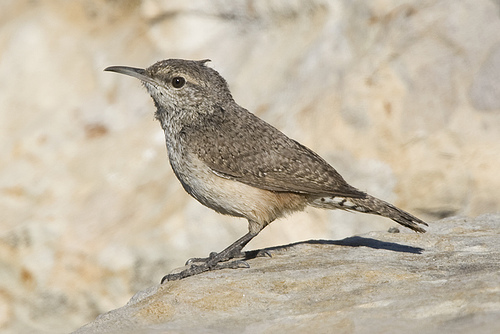
the small brown gird has a slightly curved bill and a big feet with short brown tarsals.
the bird is brown with a cream colored body and slim brown beak.
tiny brown bird with a long, sharp beak and black eyes, also features a tiny point of top of head.
this bird is white and brown in color with a curved beak, and brown eye rings.
this bird is brown with white on its stomach and has a long, pointy beak.
this bird is brown with white and has a long, pointy beak.
this particular bird has a belly that is tan with brown spots
this mottled tan and brown bird has a narrow black bill, and is primarily tan on the throat, breast, and flank.
the bird is small with a pointed bill, head is small compared to the body, and the wings are brown.
this small bird is brown, chest is speckled and belly tan while its beak is long with a slight curve.
Species: Rock Wren